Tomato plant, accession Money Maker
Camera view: horizontal (90 deg, fisheye); turntable rotation: 150 degrees
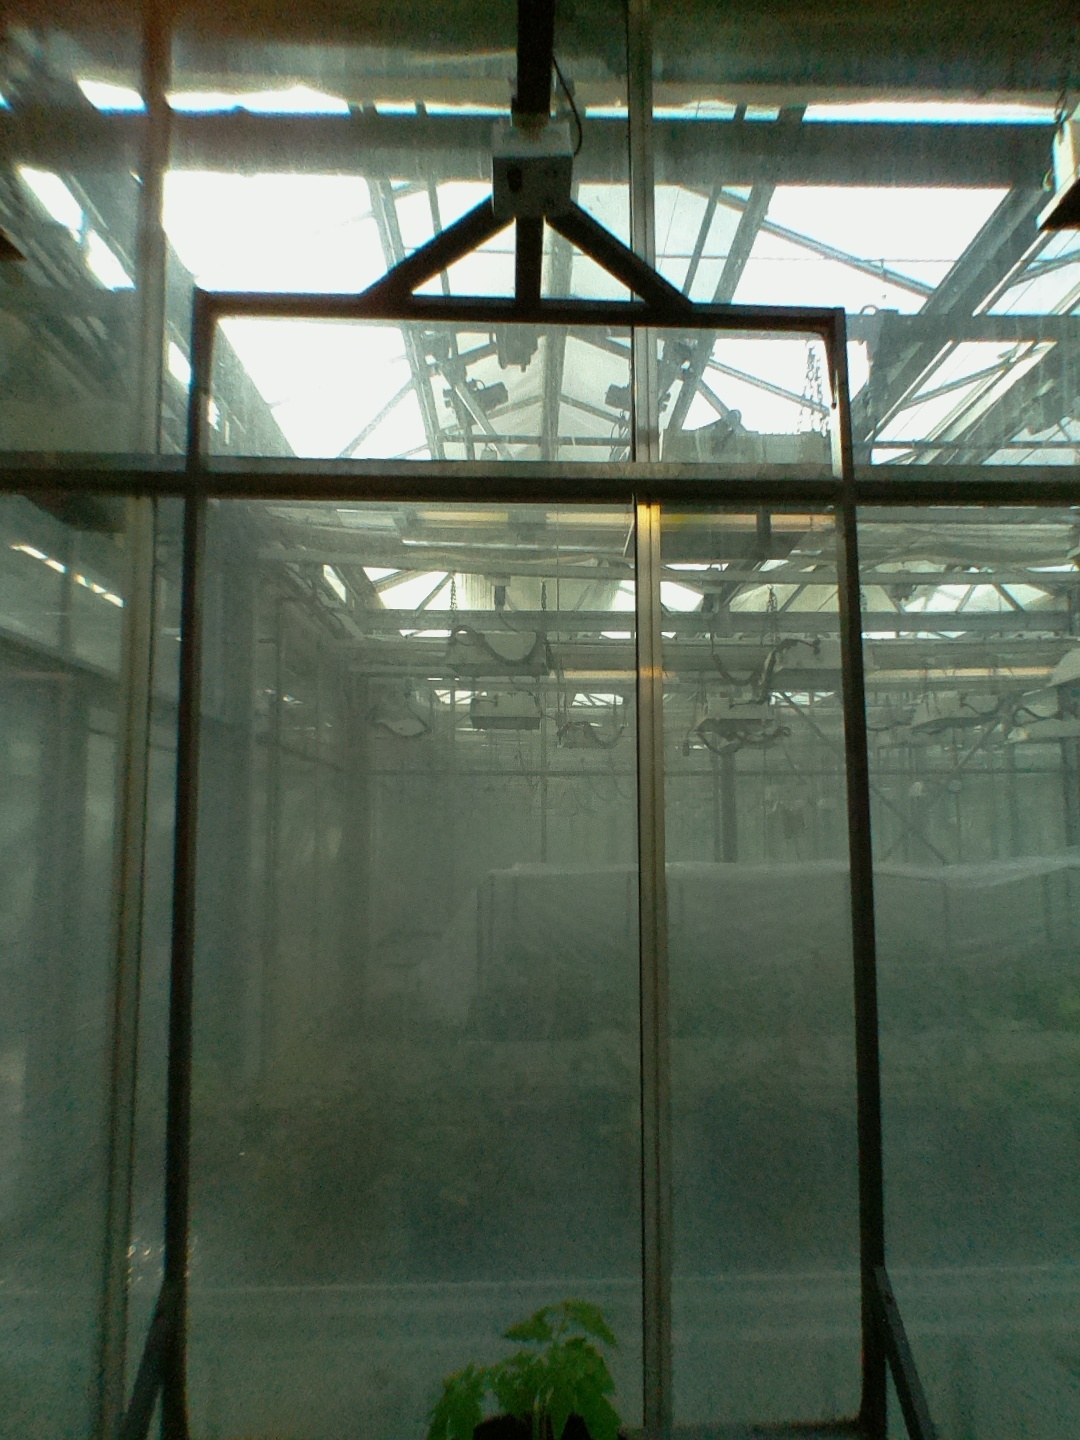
BBCH growth stage 13: 6 of true leaves visible